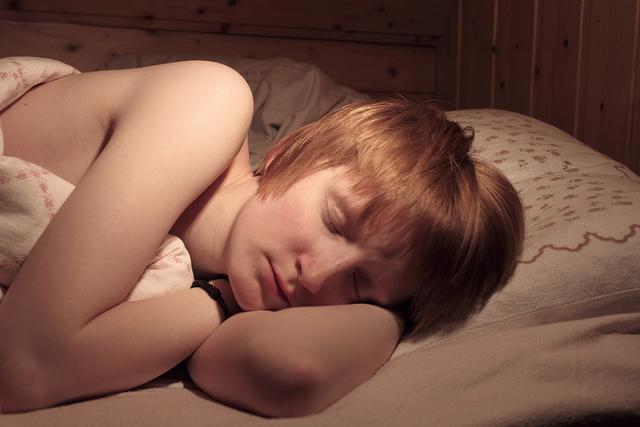
A young woman sleeping in a bed naked.